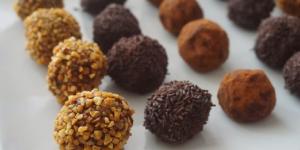
trufas de chocolate y nata